International Prize for Biology

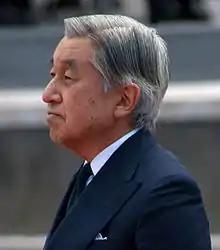
Emperor Akihito

The Emperors of Japan have been famous for their special interest in science, in particular biology. Emperor Akihito has strived over many years to advance the study taxonomy of gobioid fishes.